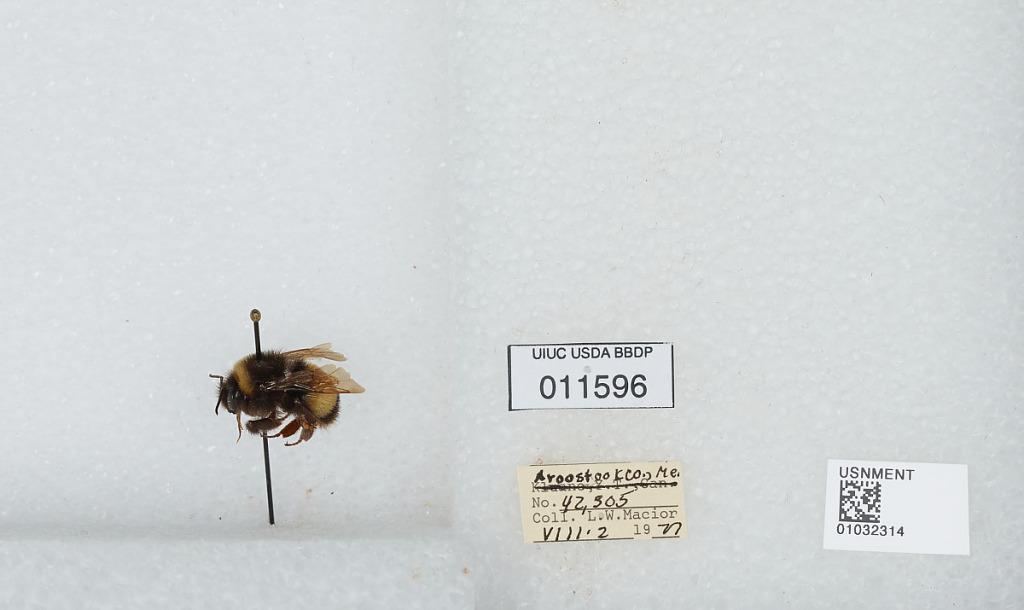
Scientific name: Bombus (Bombus) terricola Kirby
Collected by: L. Macior
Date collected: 1977-8-2
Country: United States
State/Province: Maine
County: Aroostook
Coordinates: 46.65, -68.58